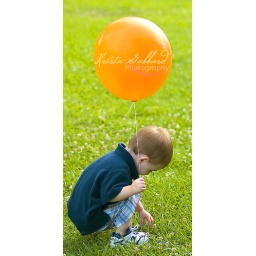
Just a little boy playing in his little yard with a big orange balloon. :-)